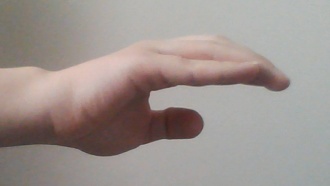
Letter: jeem